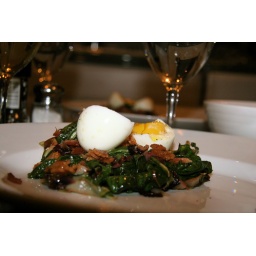
a glass of spanish white in the background